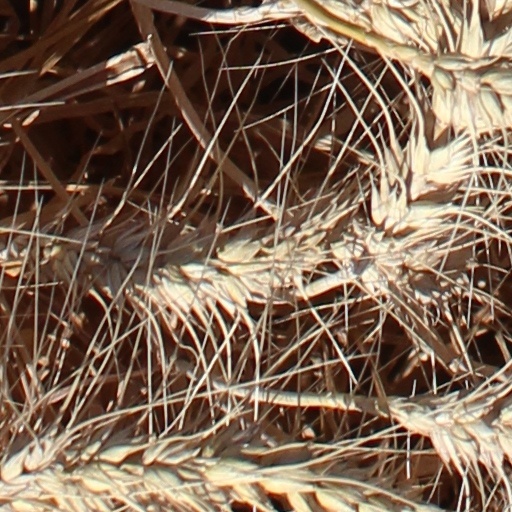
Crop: wheat